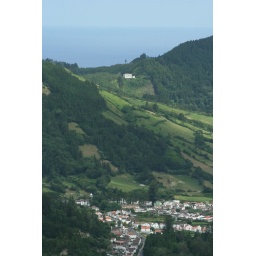
Town of Sete Cidades, the crater wall at its lowest point, and the Atlantic ocean in the background.